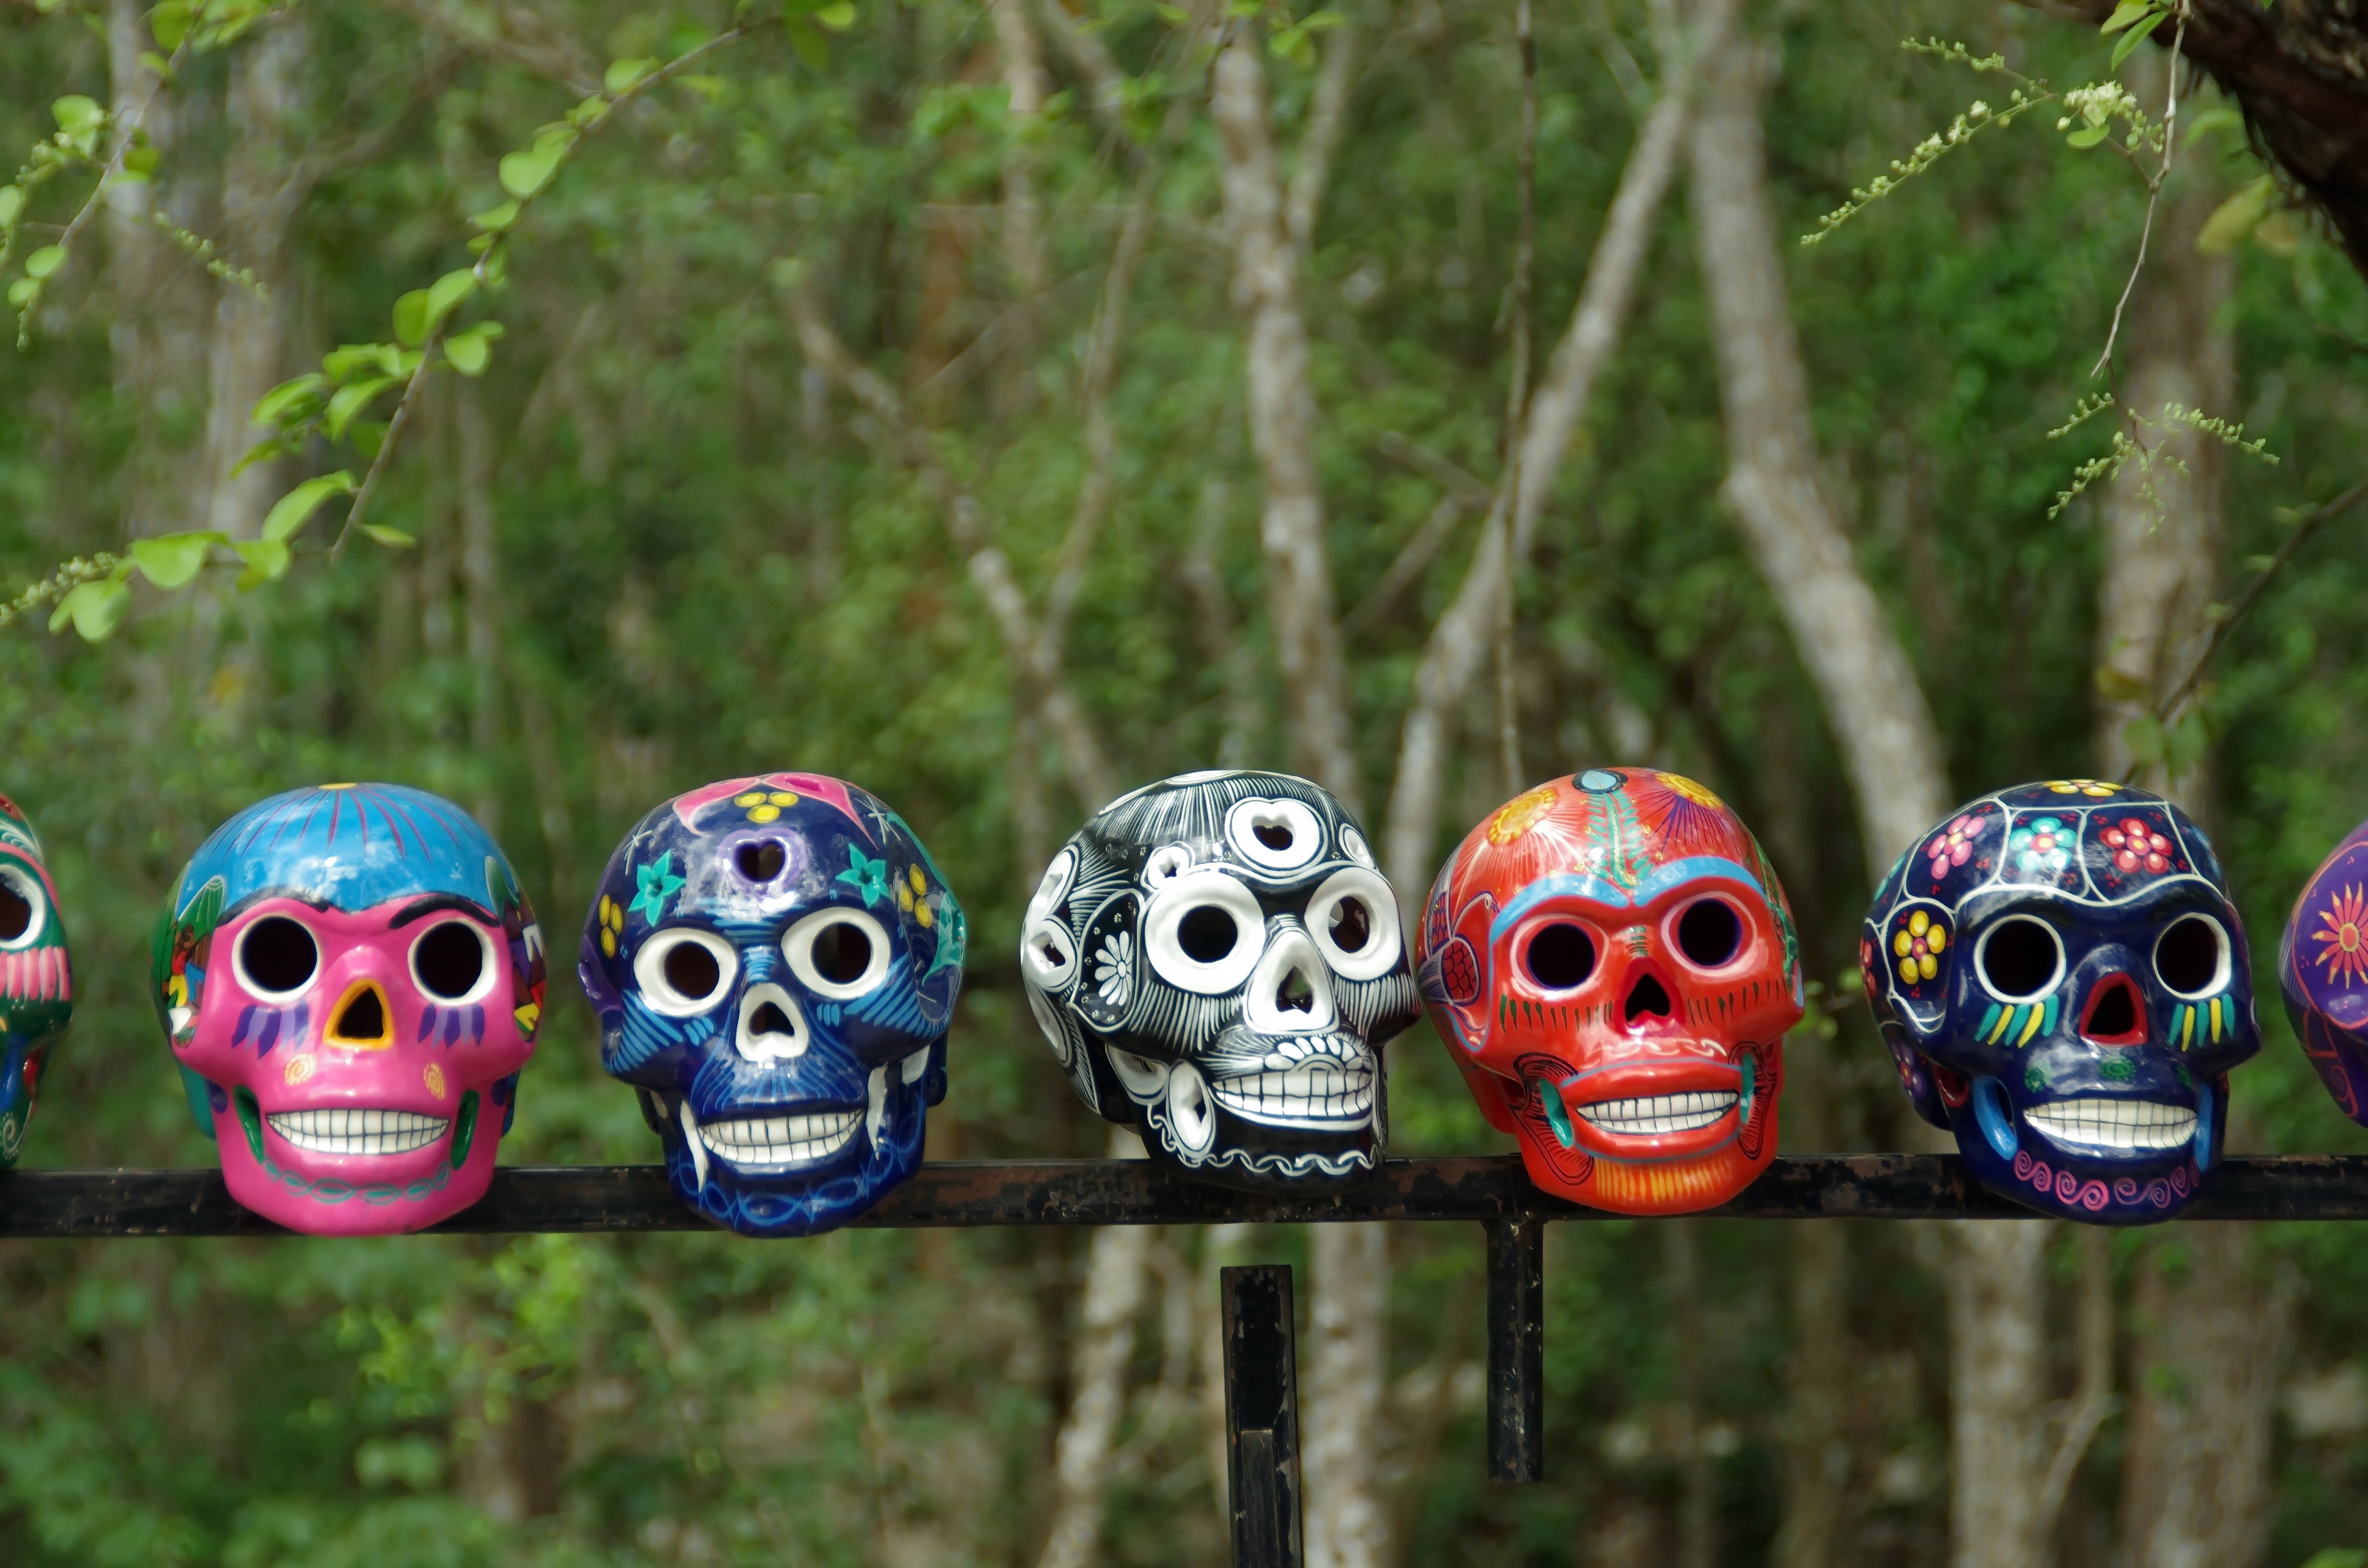
tree, grass, plant, ceramic, market, trinkets, skull, ethnic, cool image, crafts, display, mexico, earthenware, cool photo